Water supply and sanitation in the United States

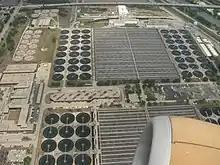
Stickney Water Reclamation Plant, serving metropolitan Chicago

Most of the first sewer systems in the United States were built as combined sewers (carrying both storm water and sewerage). They discharged into rivers, lakes and the sea without any treatment. The main reason for choosing combined sewers over separate systems (separating sanitary sewers from storm water drains) was a belief that combined sewer systems were cheaper to build than separate systems. Also, there was no European precedent for successful separate sewer systems at the time. The first large-scale sewer systems in the United States were constructed in Chicago and Brooklyn in the late 1850s, followed by other major U.S. cities.